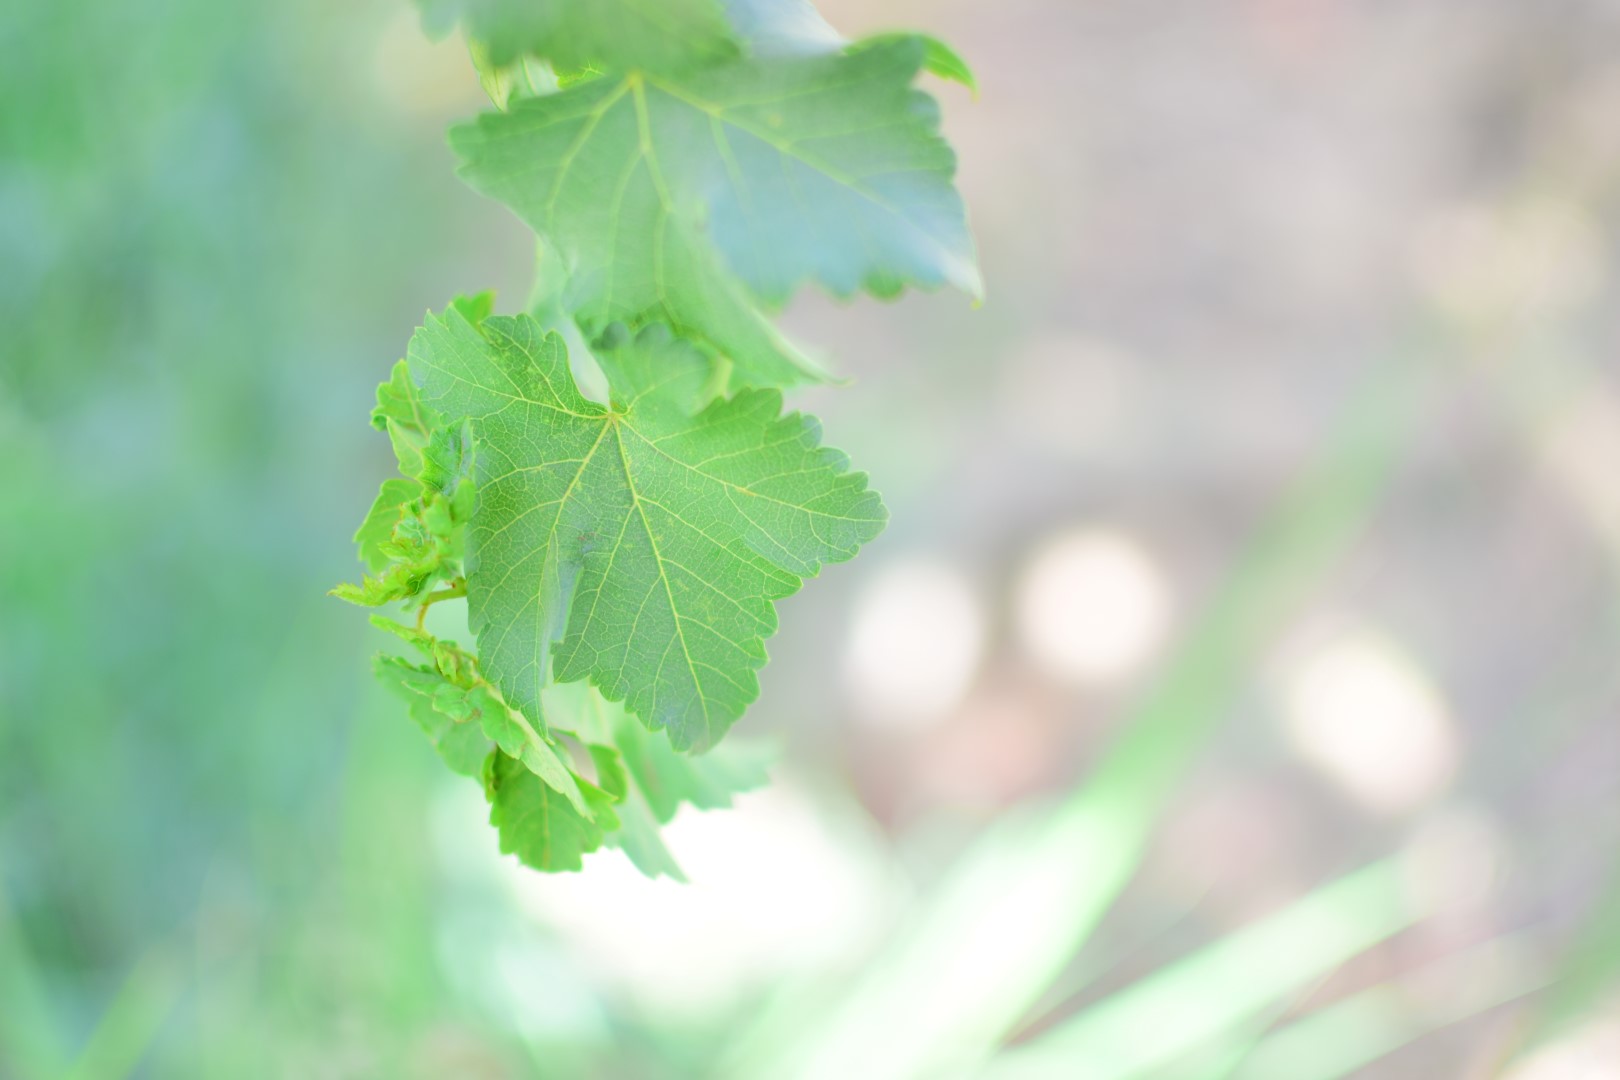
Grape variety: Shdah